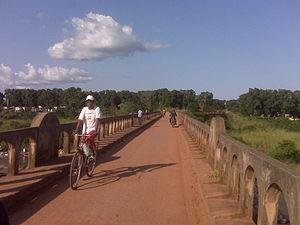
Dungu est une ville chef-lieu de territoire de même nom Dungu dans la province du Haut-Uele en République démocratique du Congo. elle se divise en 3 commune principaux Uye, Ngilima aussi Dungu centre et Bamokandi Elle se situe au confluent des 3 rivières Dungu et Kibali, qui devient l’Uele. La végétation de Dungu est la savane boisée.